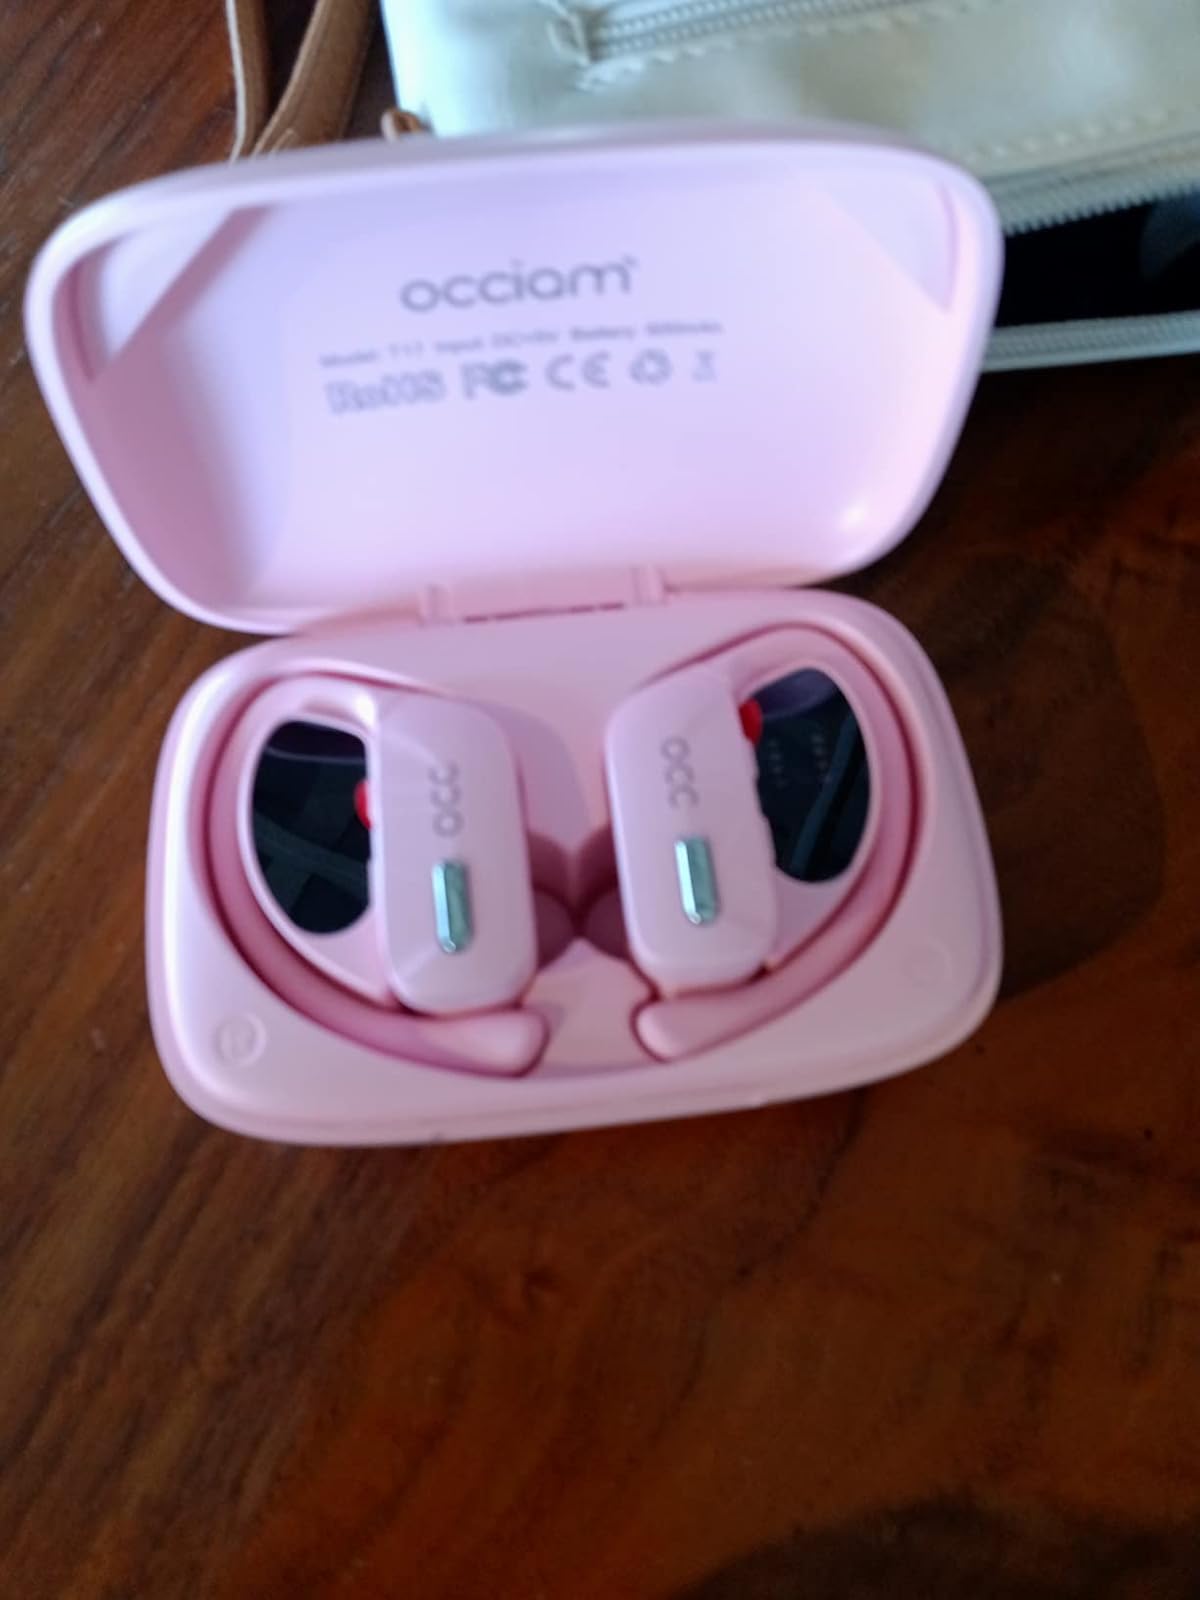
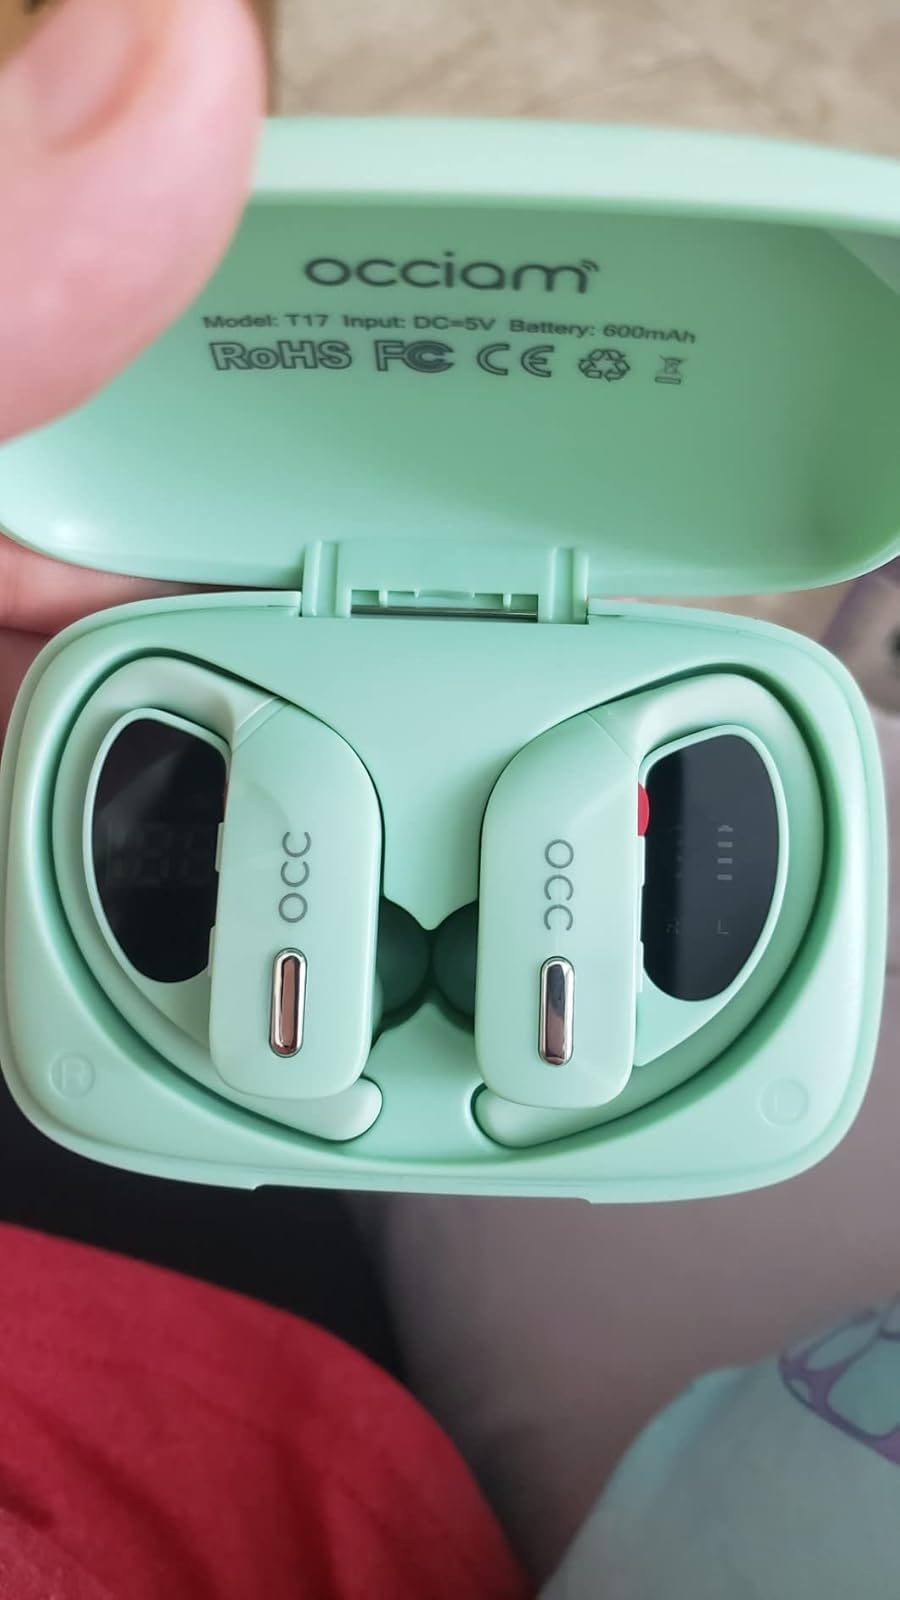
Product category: earbuds
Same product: no